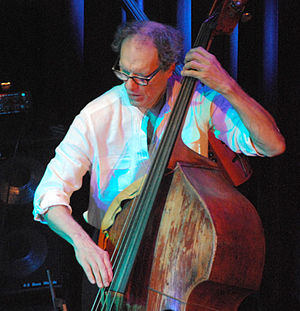
Glen Moore
Glen Moore er en amerikansk kontrabassist og komponist.